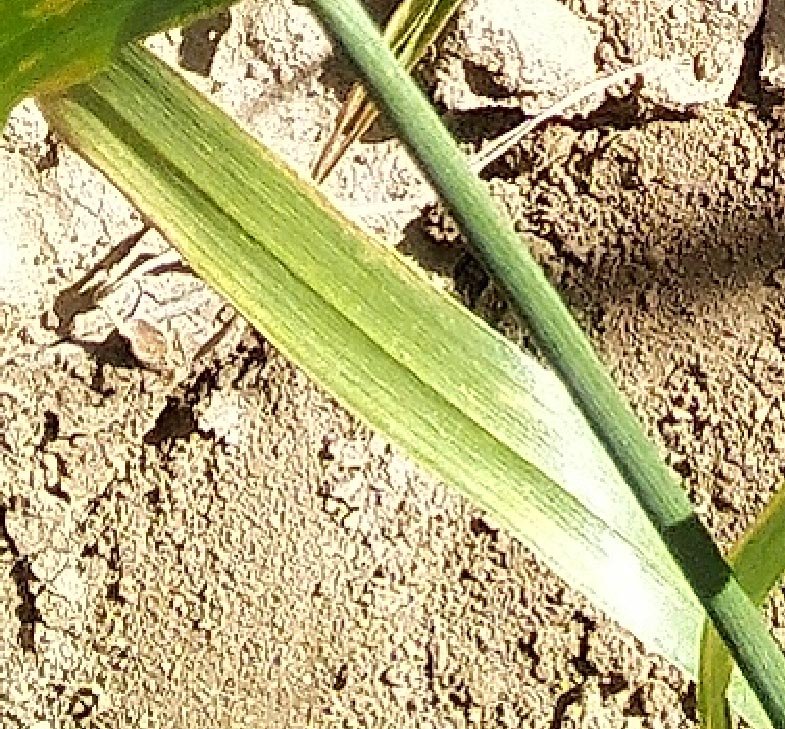
Label: Wheat___Healthy